List of mountains in Greenland

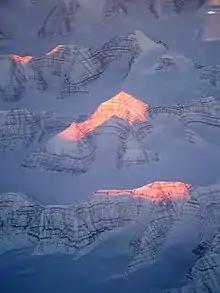
Mountain peaks lit by the sun in East Greenland

For each mountain, the municipality in which it is located is given, along with coordinates indicating the approximate centre of the mountain (follow the link to see satellite images of the location).